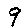
Label: 9